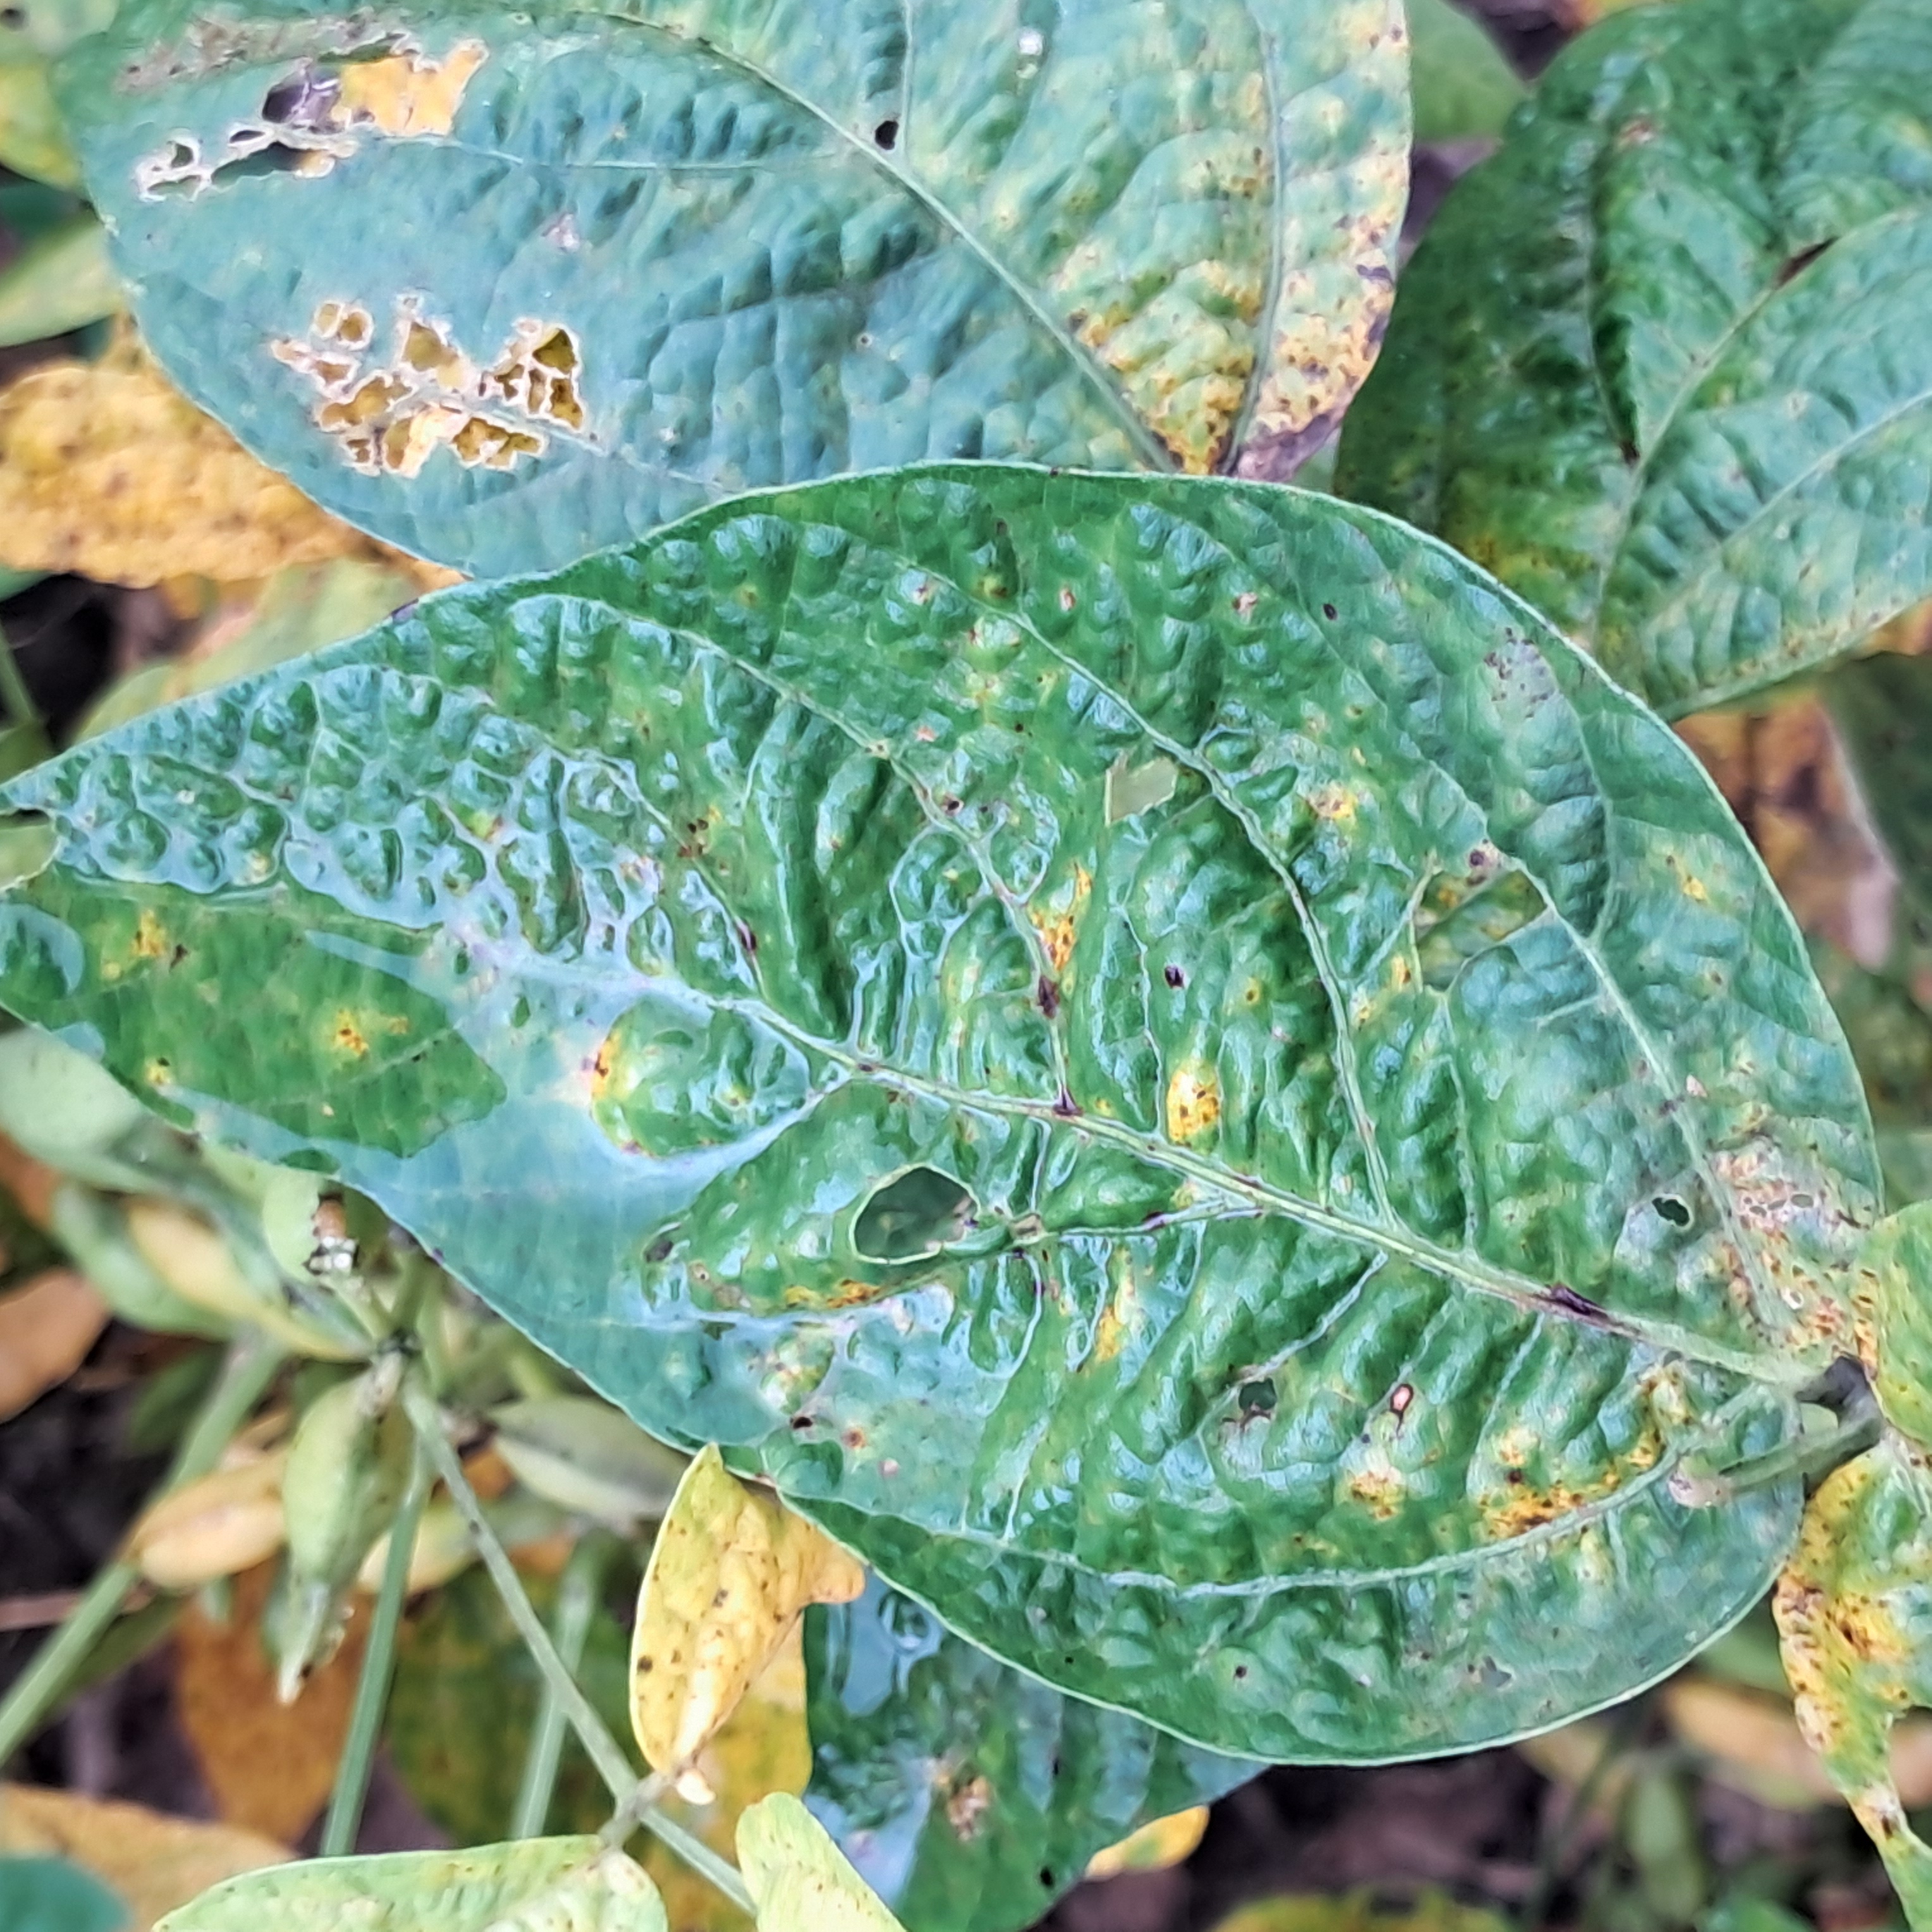
Label: Mosaic